Blue Rodeo (film)

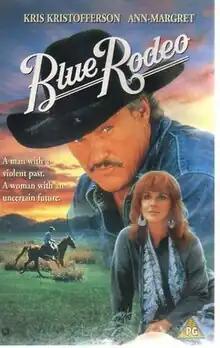

Blue Rodeo is a made for television drama film adapted from the novel of the same name by Jo-Ann Mapson. It first aired on CBS on October 20, 1996. "Blue Rodeo" was directed by Peter Werner and stars globally recognized artists, Ann-Margret and Kris Kristofferson.